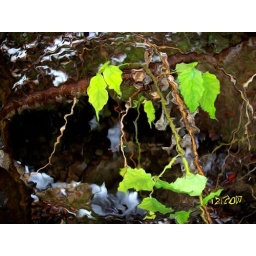
green leafes in frosty water